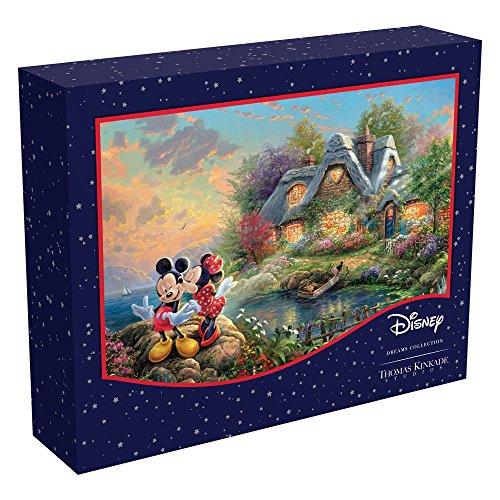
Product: Ceaco Perfect Piece Count Puzzle - Thomas Kinkade Disney Dreams Collection - Mickey Mouse and Minnie Mouse
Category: Toys & Games | Puzzles | Jigsaw Puzzles
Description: Welcome to Ceaco’s brand new custom puzzle program.
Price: $14.99
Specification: ProductDimensions:10.1x8.1x2.4inches|ItemWeight:1.12pounds|ShippingWeight:1.12pounds(Viewshippingratesandpolicies)|ASIN:B07FQZ96QK|Itemmodelnumber:20006|Manufacturerrecommendedage:8-8years